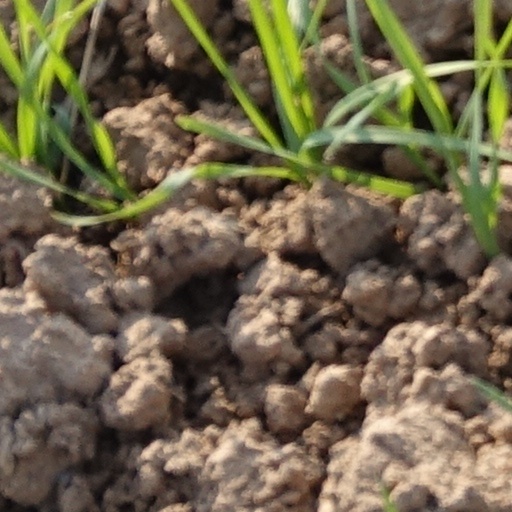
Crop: wheat